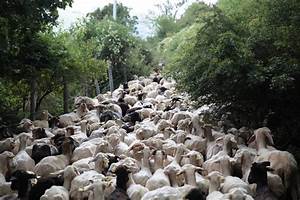
Label: sheep